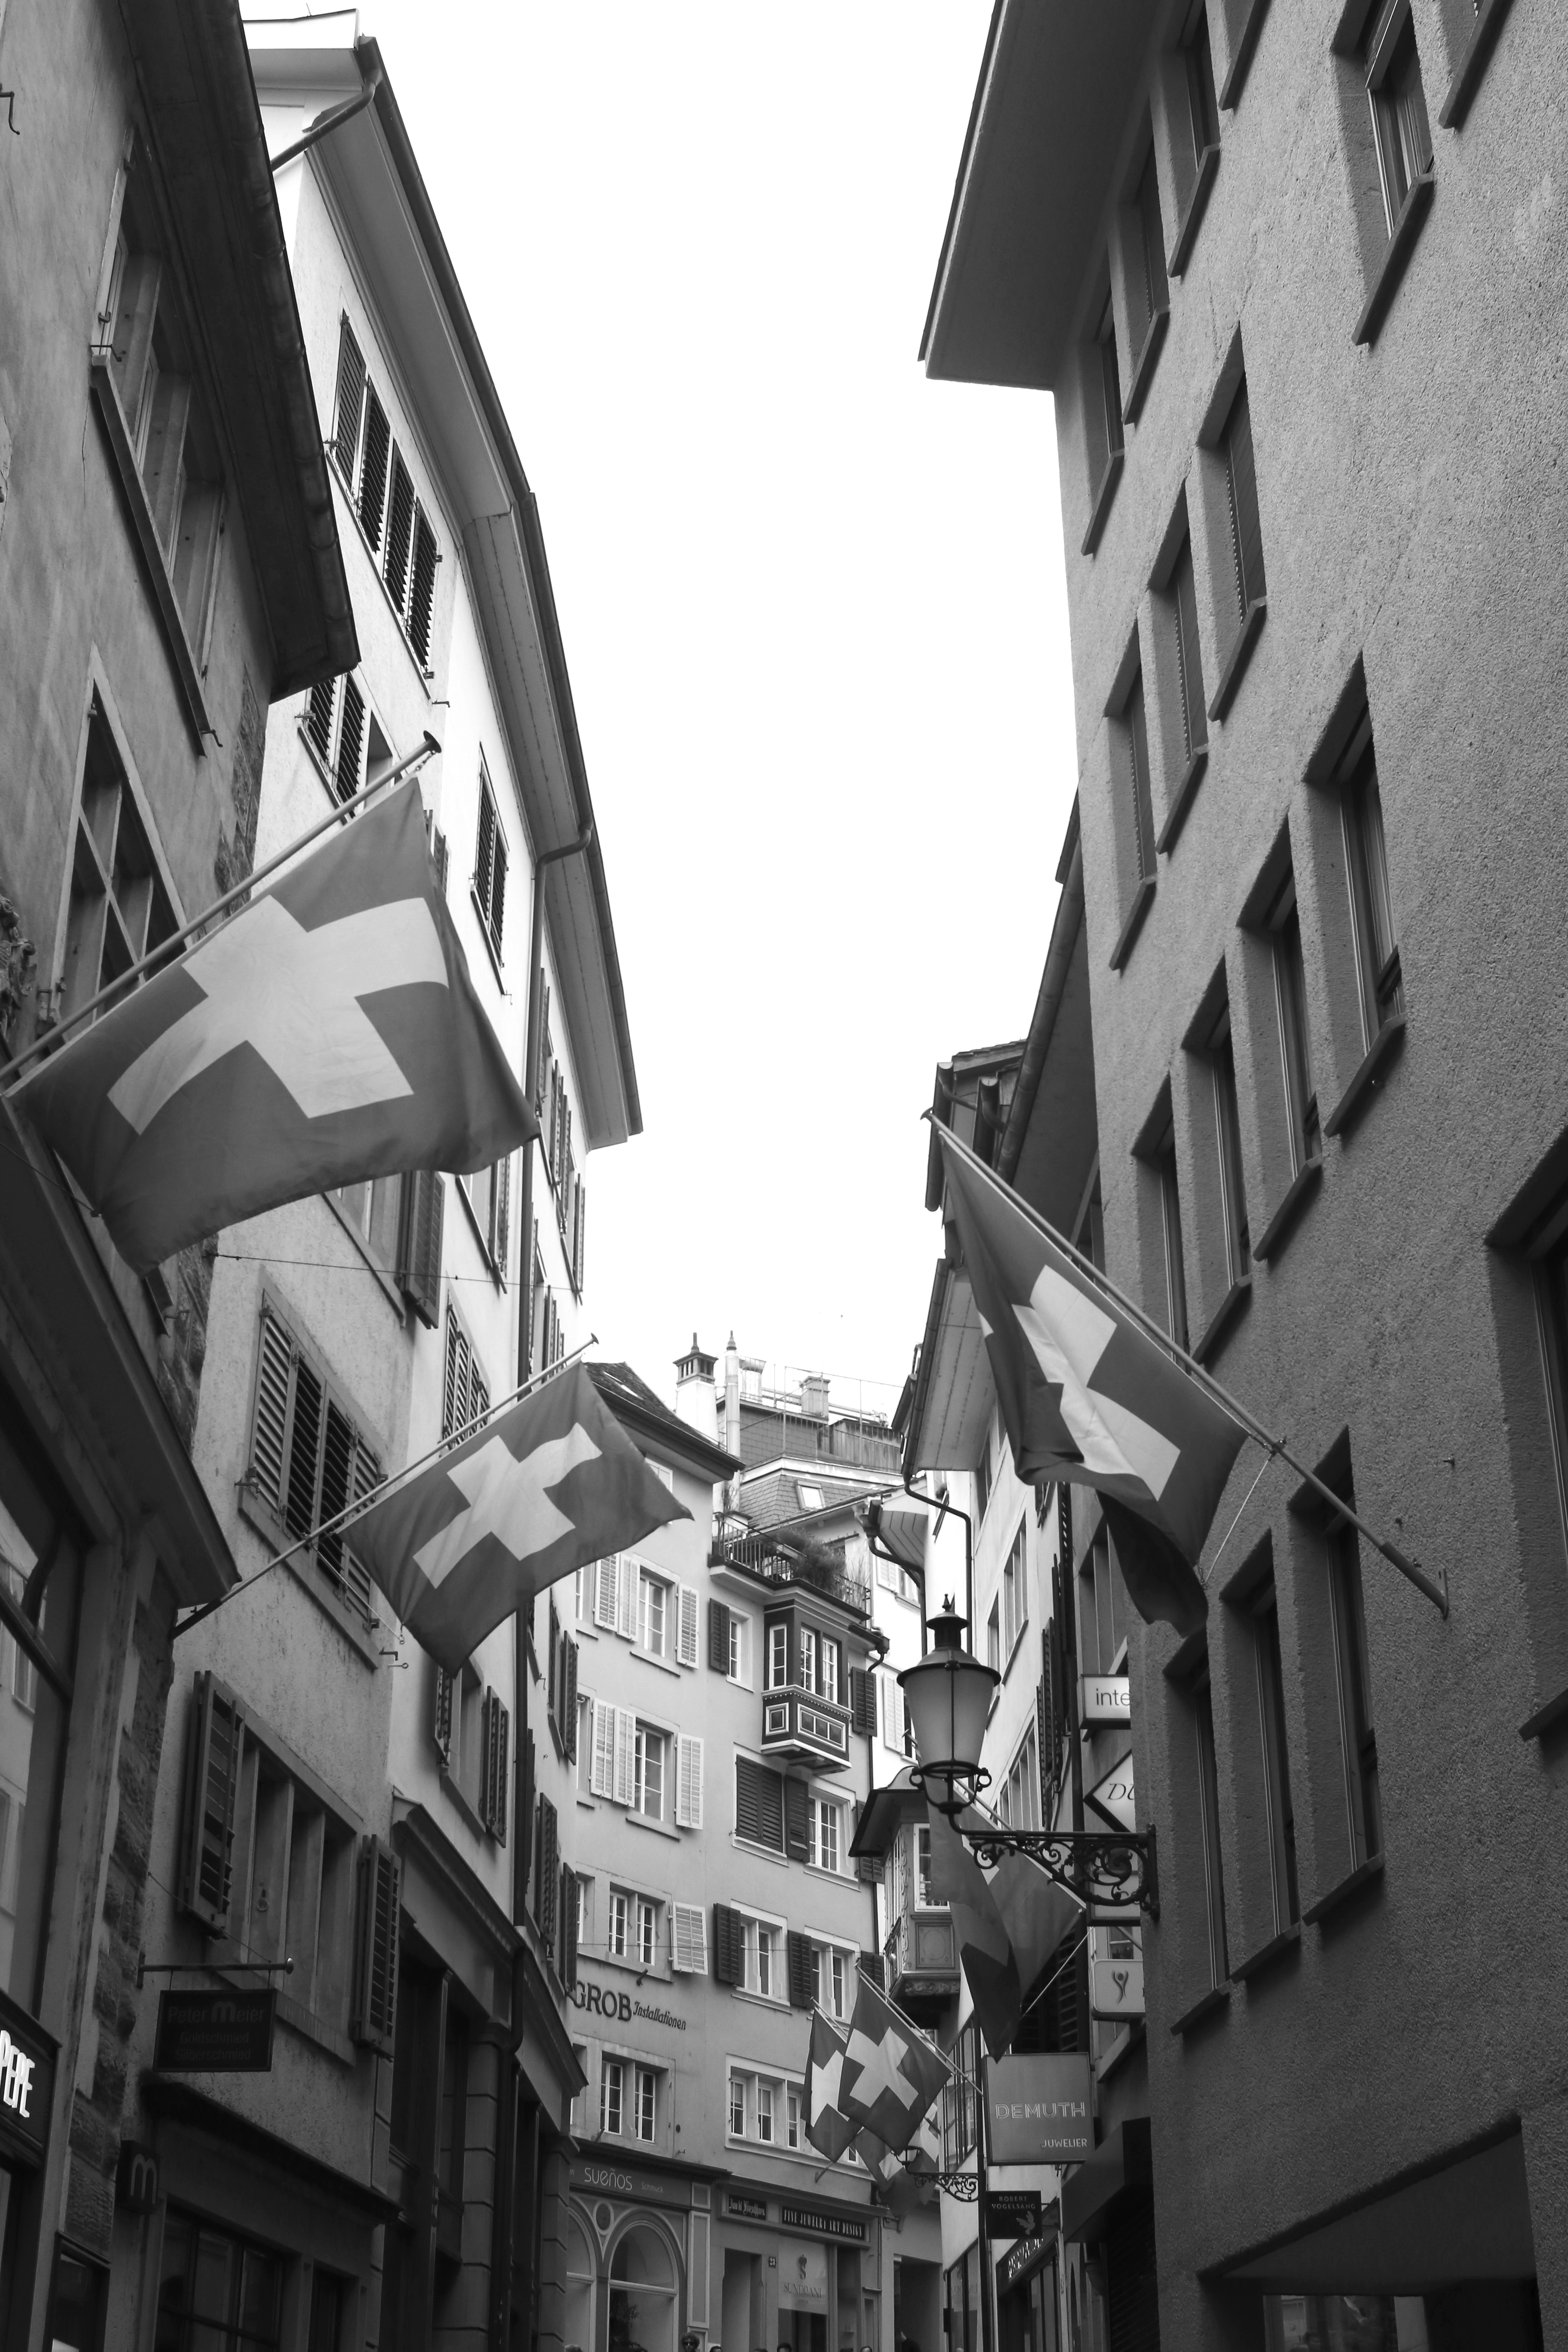
black and white, architecture, road, white, street, cityscape, flag, black, monochrome, bw, blackandwhite, blackwhite, infrastructure, swiss, flags, suisse, schweiz, sw, schwarzweiss, zurich, schwarzweis, fahne, schwarzweissfotografie, schwarzweisfotografie, flagge, flaggen, fahnen, nationalfarben, metropolis, neighbourhood, urban area, monochrome photography